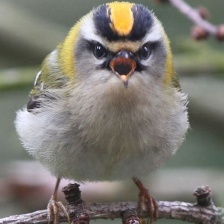
Species: COMMON FIRECREST
Scientific name: REGULUS IGNICAPILLA